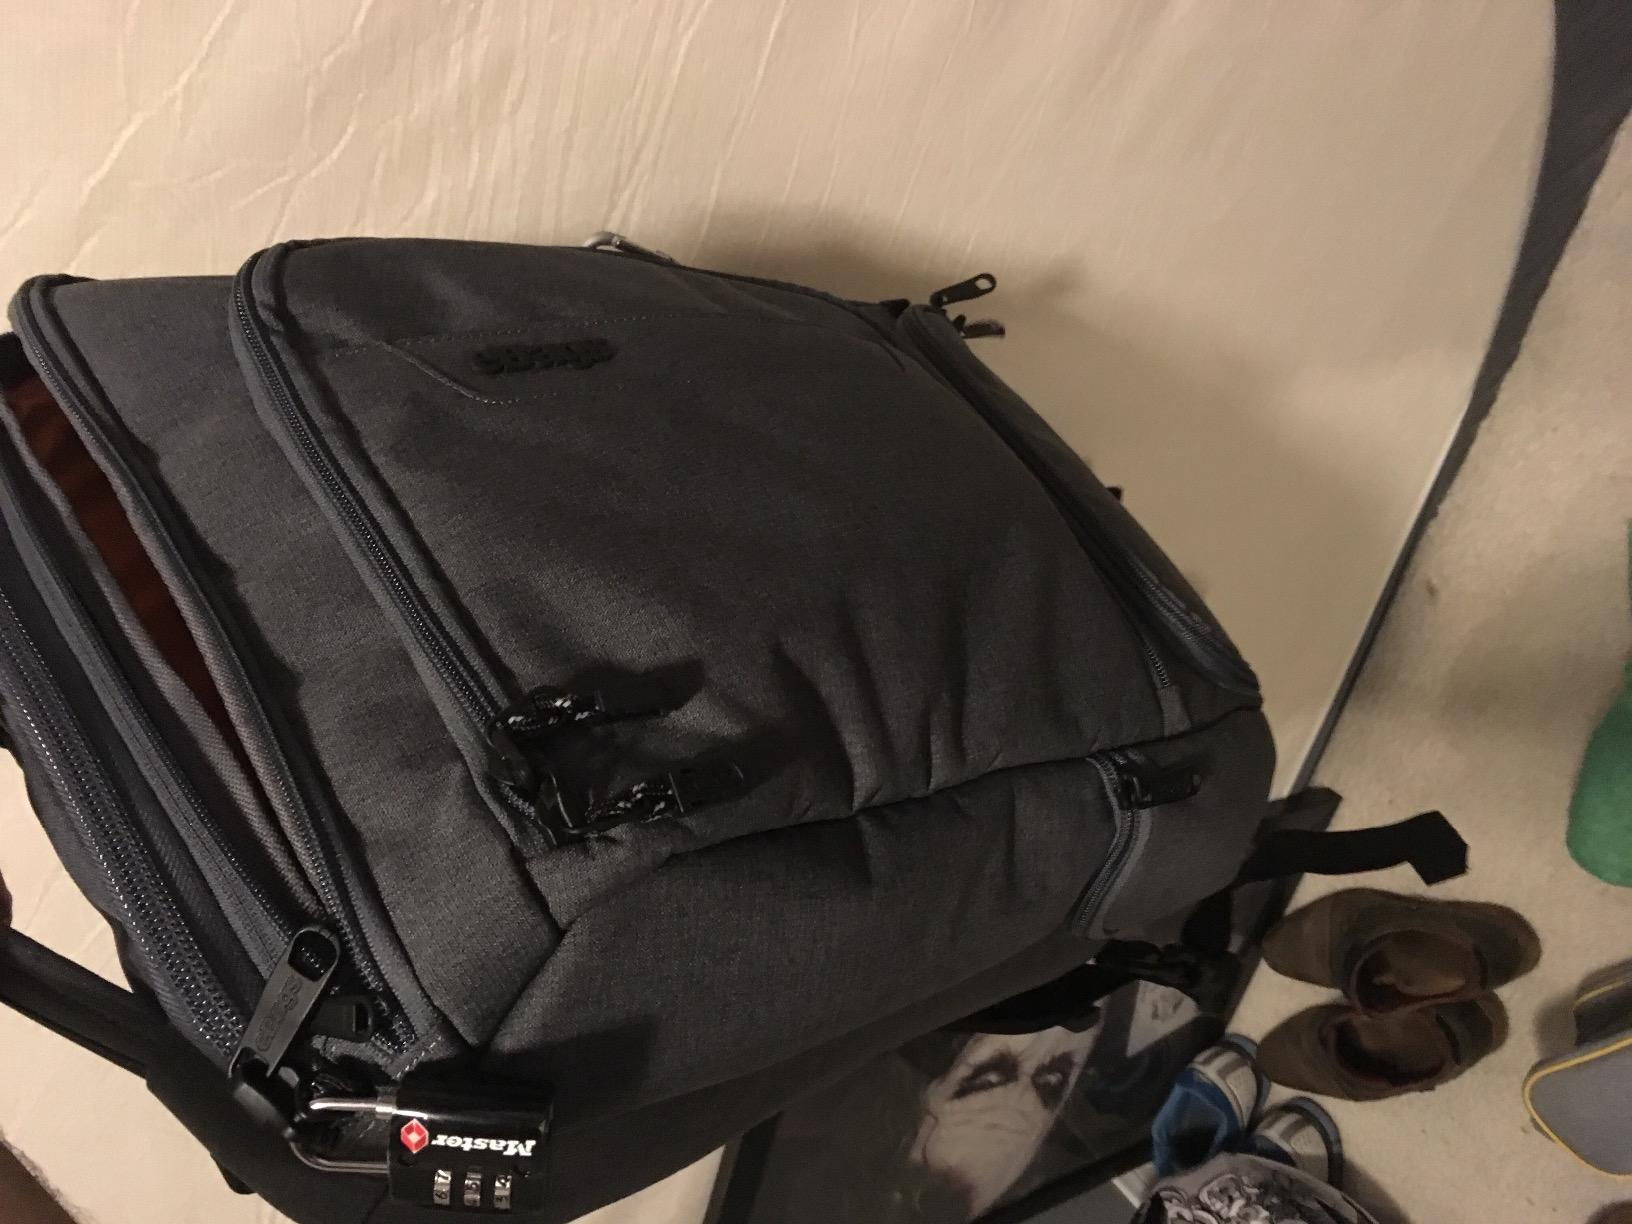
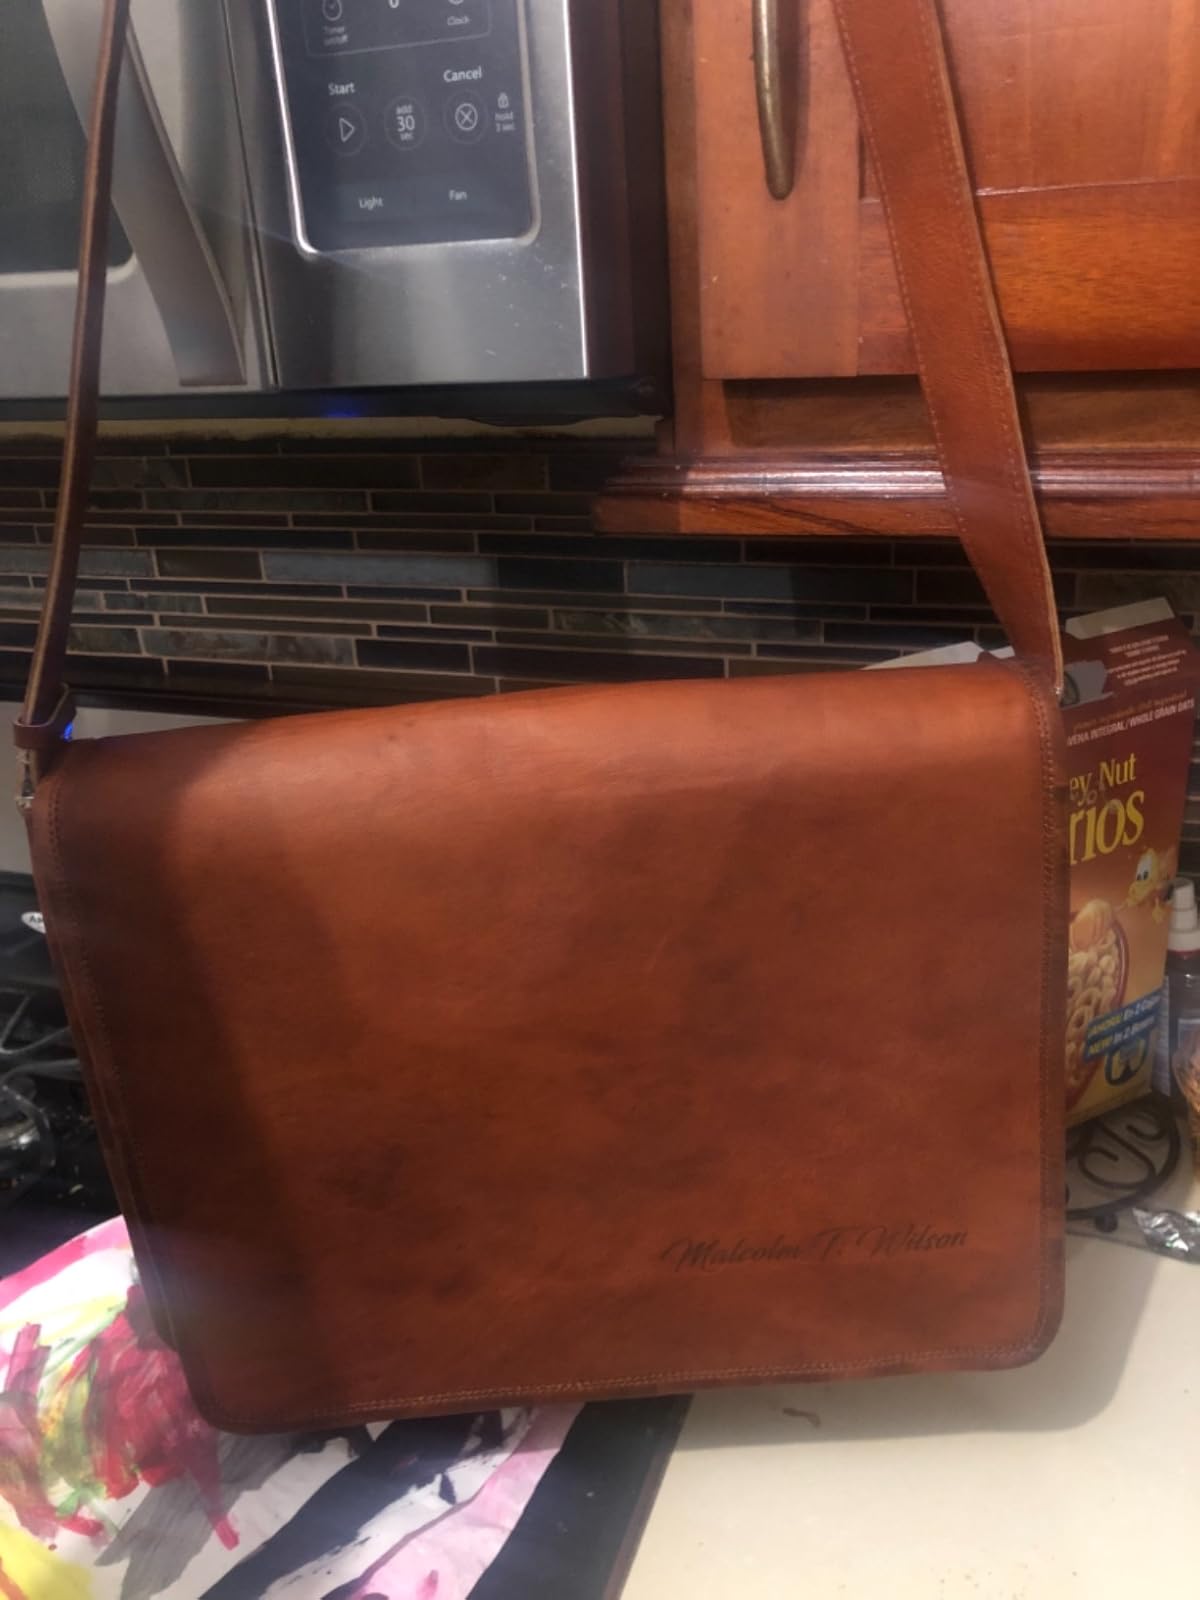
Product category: bag
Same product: no